Fort Pierce, Florida

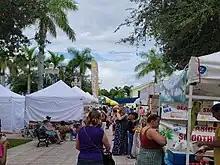
Fort Pierce Farmers Market

Due to the devastation caused at the Fort Pierce City Marina by hurricanes Frances and Jeanne in 2004, FEMA mandated a plan to ensure that the rebuilt facility would be protected from future such events before FEMA would release funding for the repairs. Starting in 2012, construction began to create 12 artificial barrier islands including oyster beds, lime rock artificial reefs, mangrove fringes and coastal dune. The "core" of the islands was constructed of TITANTubes, sometimes referred to as geotextile tubes or geotubes, manufactured by Flint Industries and covered by a coastal marine mattress and then armor stone. The project was completed in 2013 after six years of planning, permitting and construction and a cost of $18 million.